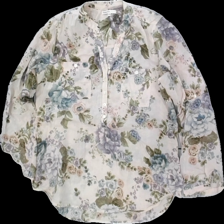
View: front
Type: Shirt
Category: Ladies
Brand: Kappahl
Colors: Multicolor, Pink, Blue, Purple
Material: 100% cotton
Pattern: Floral print
Cut: V-collar
Size: 40
Season: Summer
Price range: 50-100
Recommended usage: Reuse